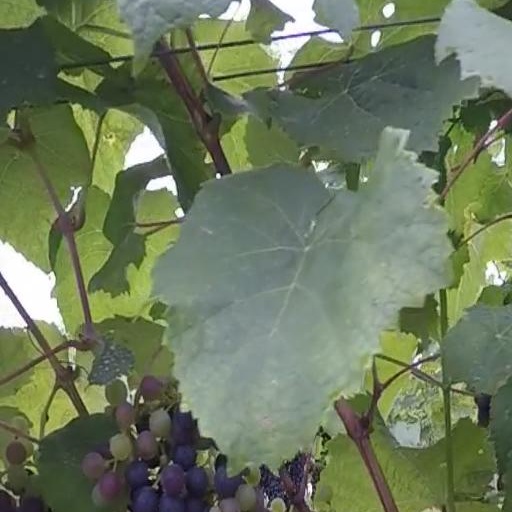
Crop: grape